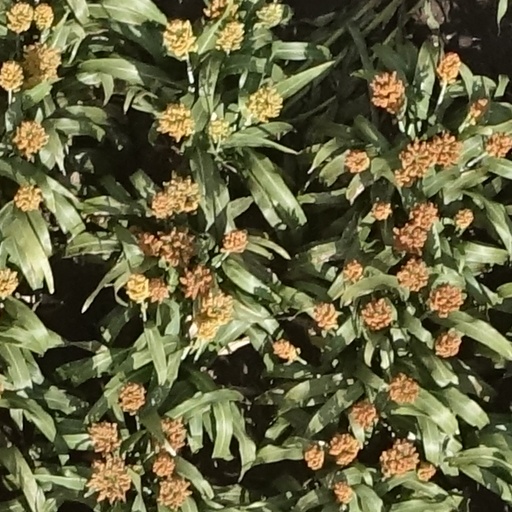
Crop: sorghum